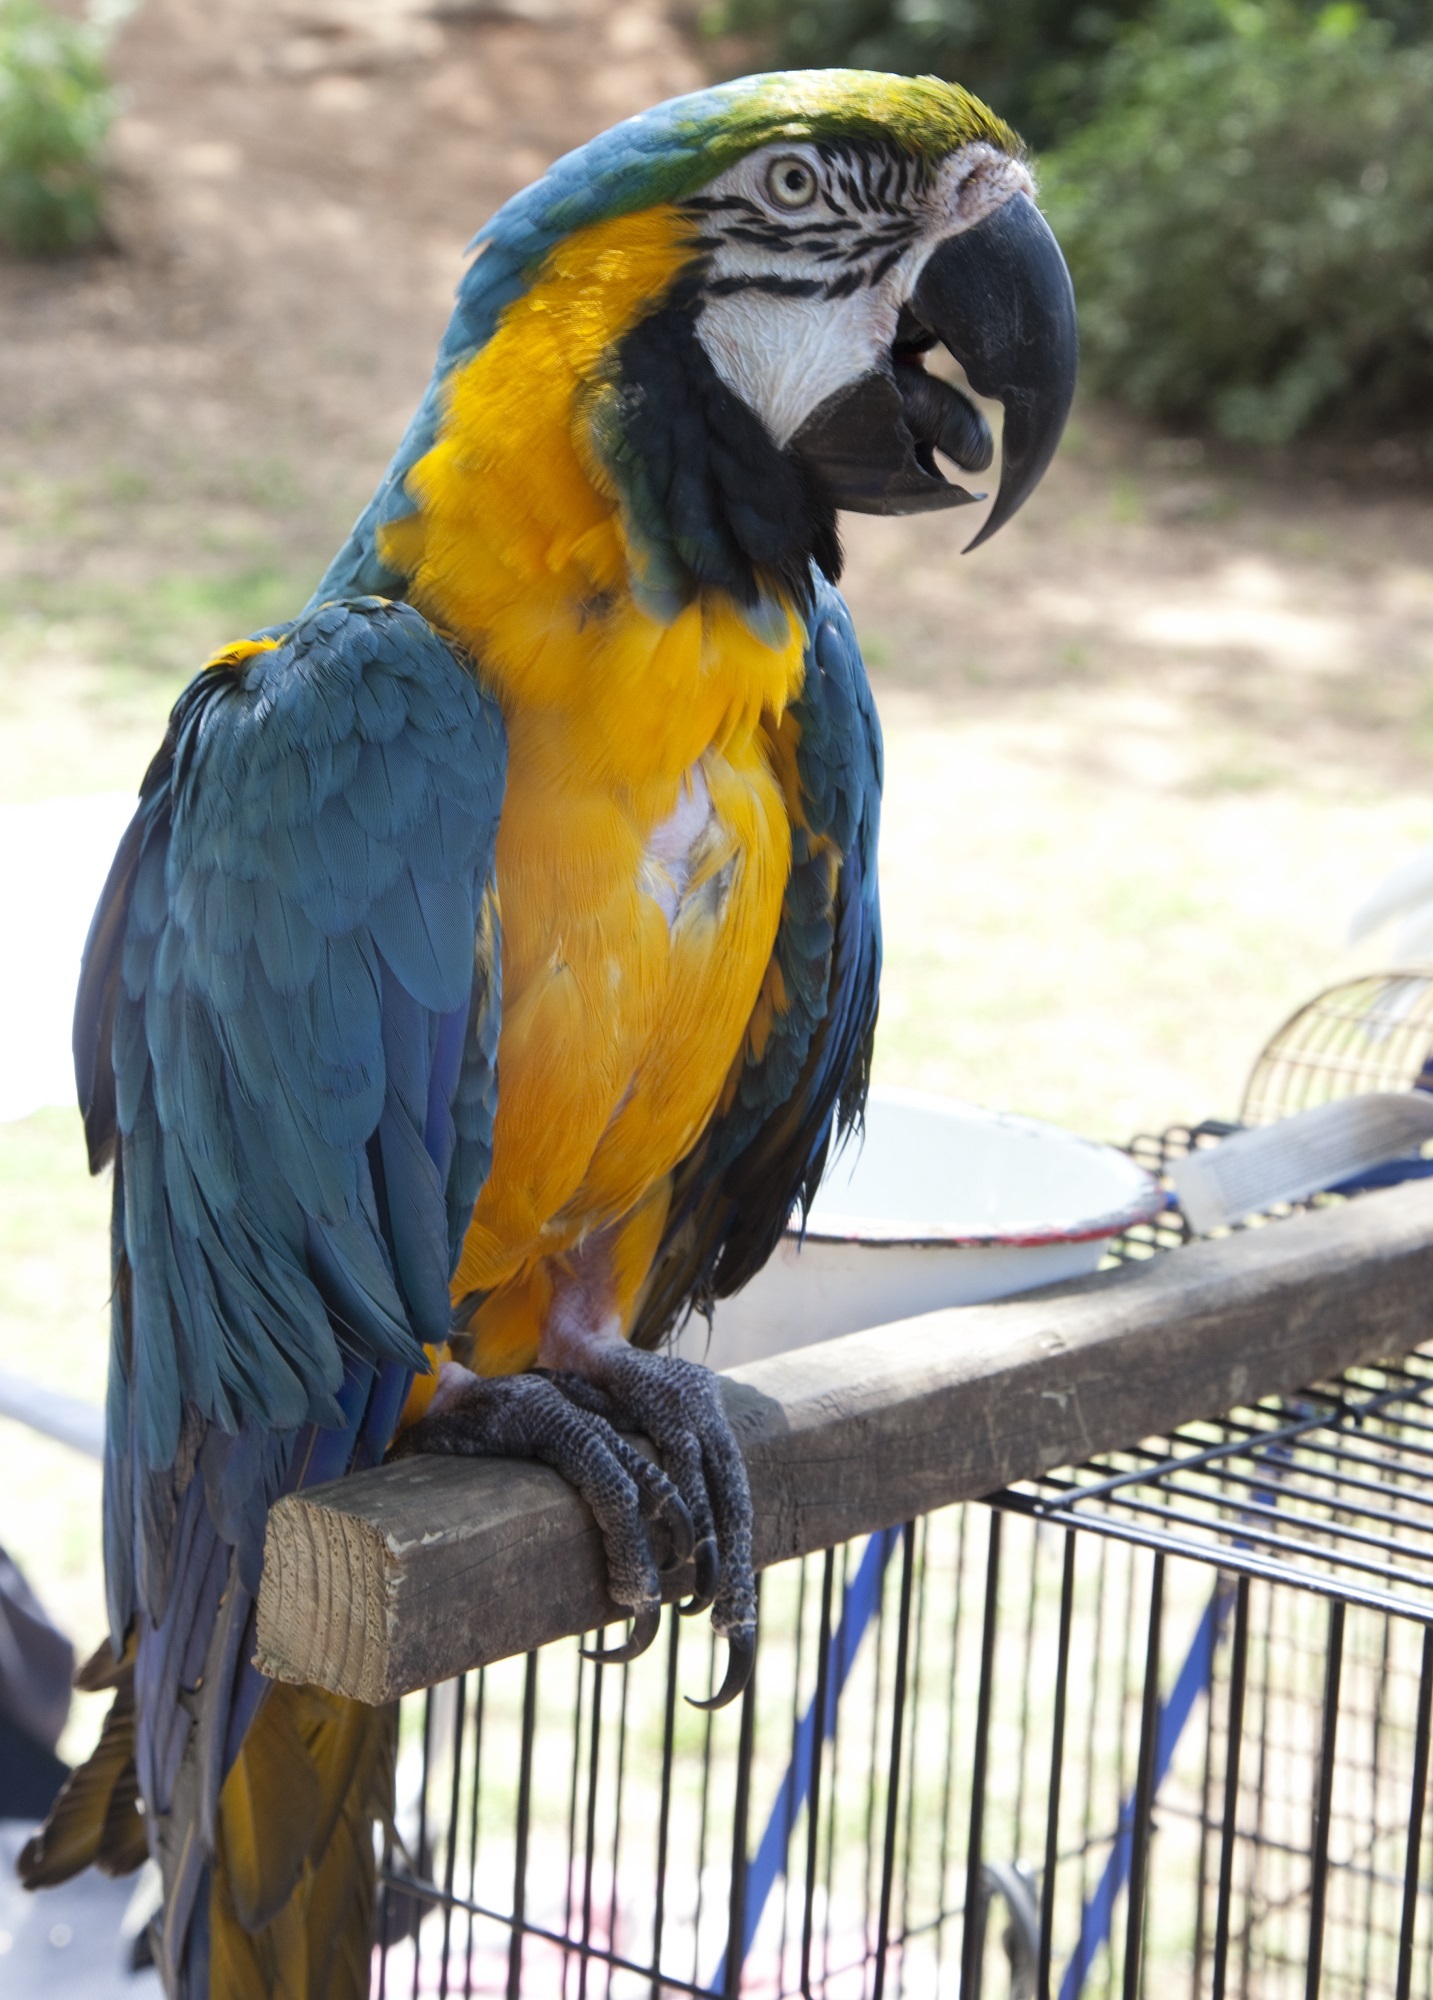
bird, wing, wildlife, beak, tropical, colorful, feather, fauna, macaw, wings, vertebrate, parrot, perched, blue and yellow macaw